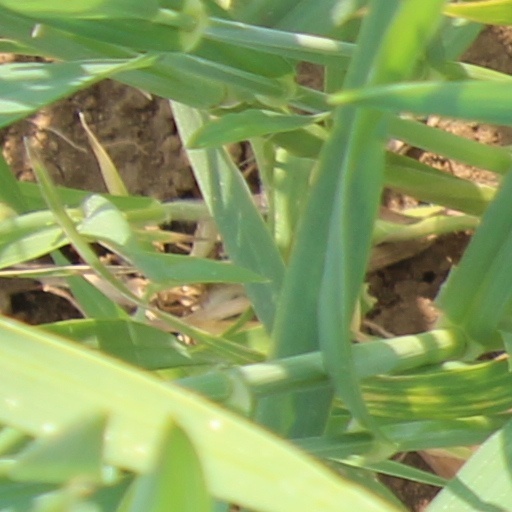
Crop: wheat